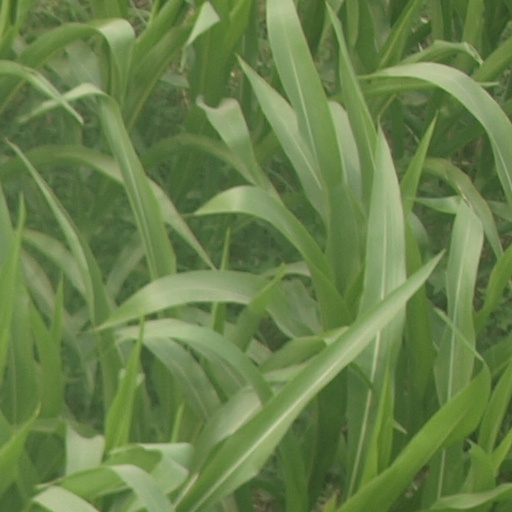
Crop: maize; corn